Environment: real
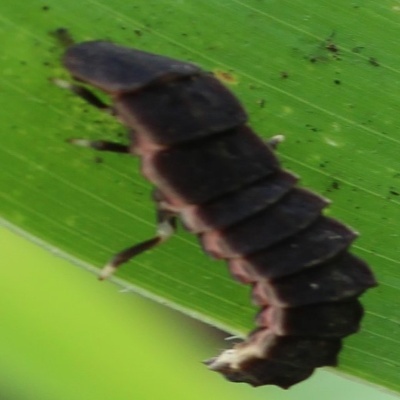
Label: fall_armyworm